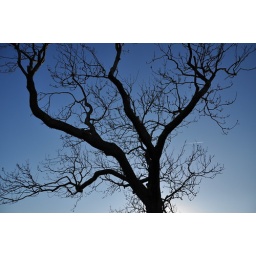
I liked the look of this tree against the clear blue sky.